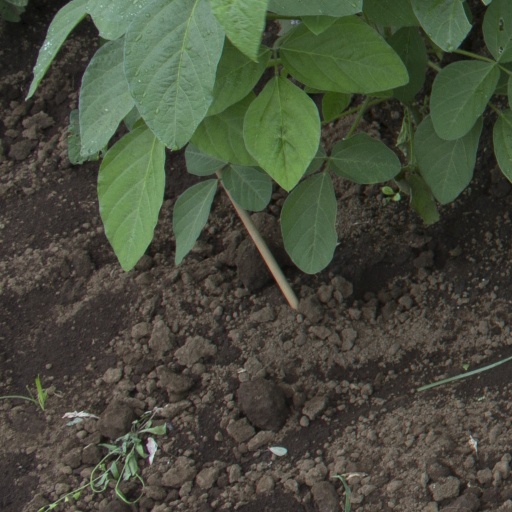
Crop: soybean